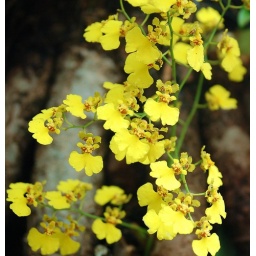
Miniature of orchid, species known popularly for rain-of-gold, and cultivated in the house of my parents, in a tree of the yard.Mini chuva-de-ouro.